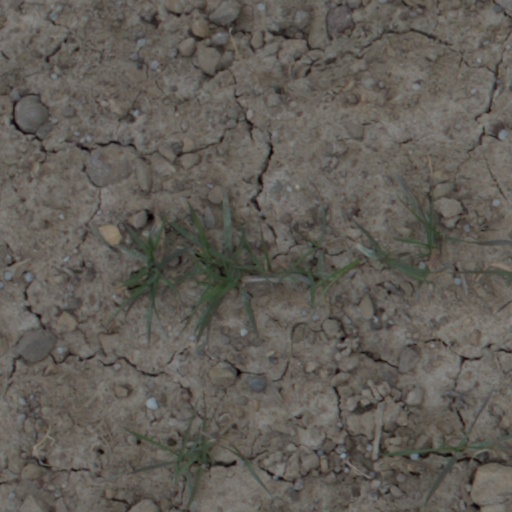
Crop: wheat